List of Baltimore Orioles team records

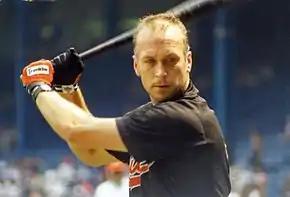
Cal Ripken Jr. is the Orioles All-Time leader in hits, runs, RBIs, and home runs and more

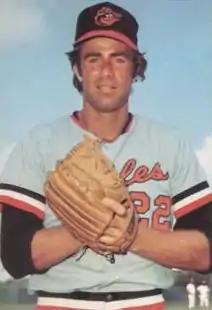
Jim Palmer is one of the most successful pitchers in Orioles history, leading the franchise in career wins, strikeouts, and shutouts.

"These are the individual records for Batting" "and Pitching" "in a single season with the franchise."